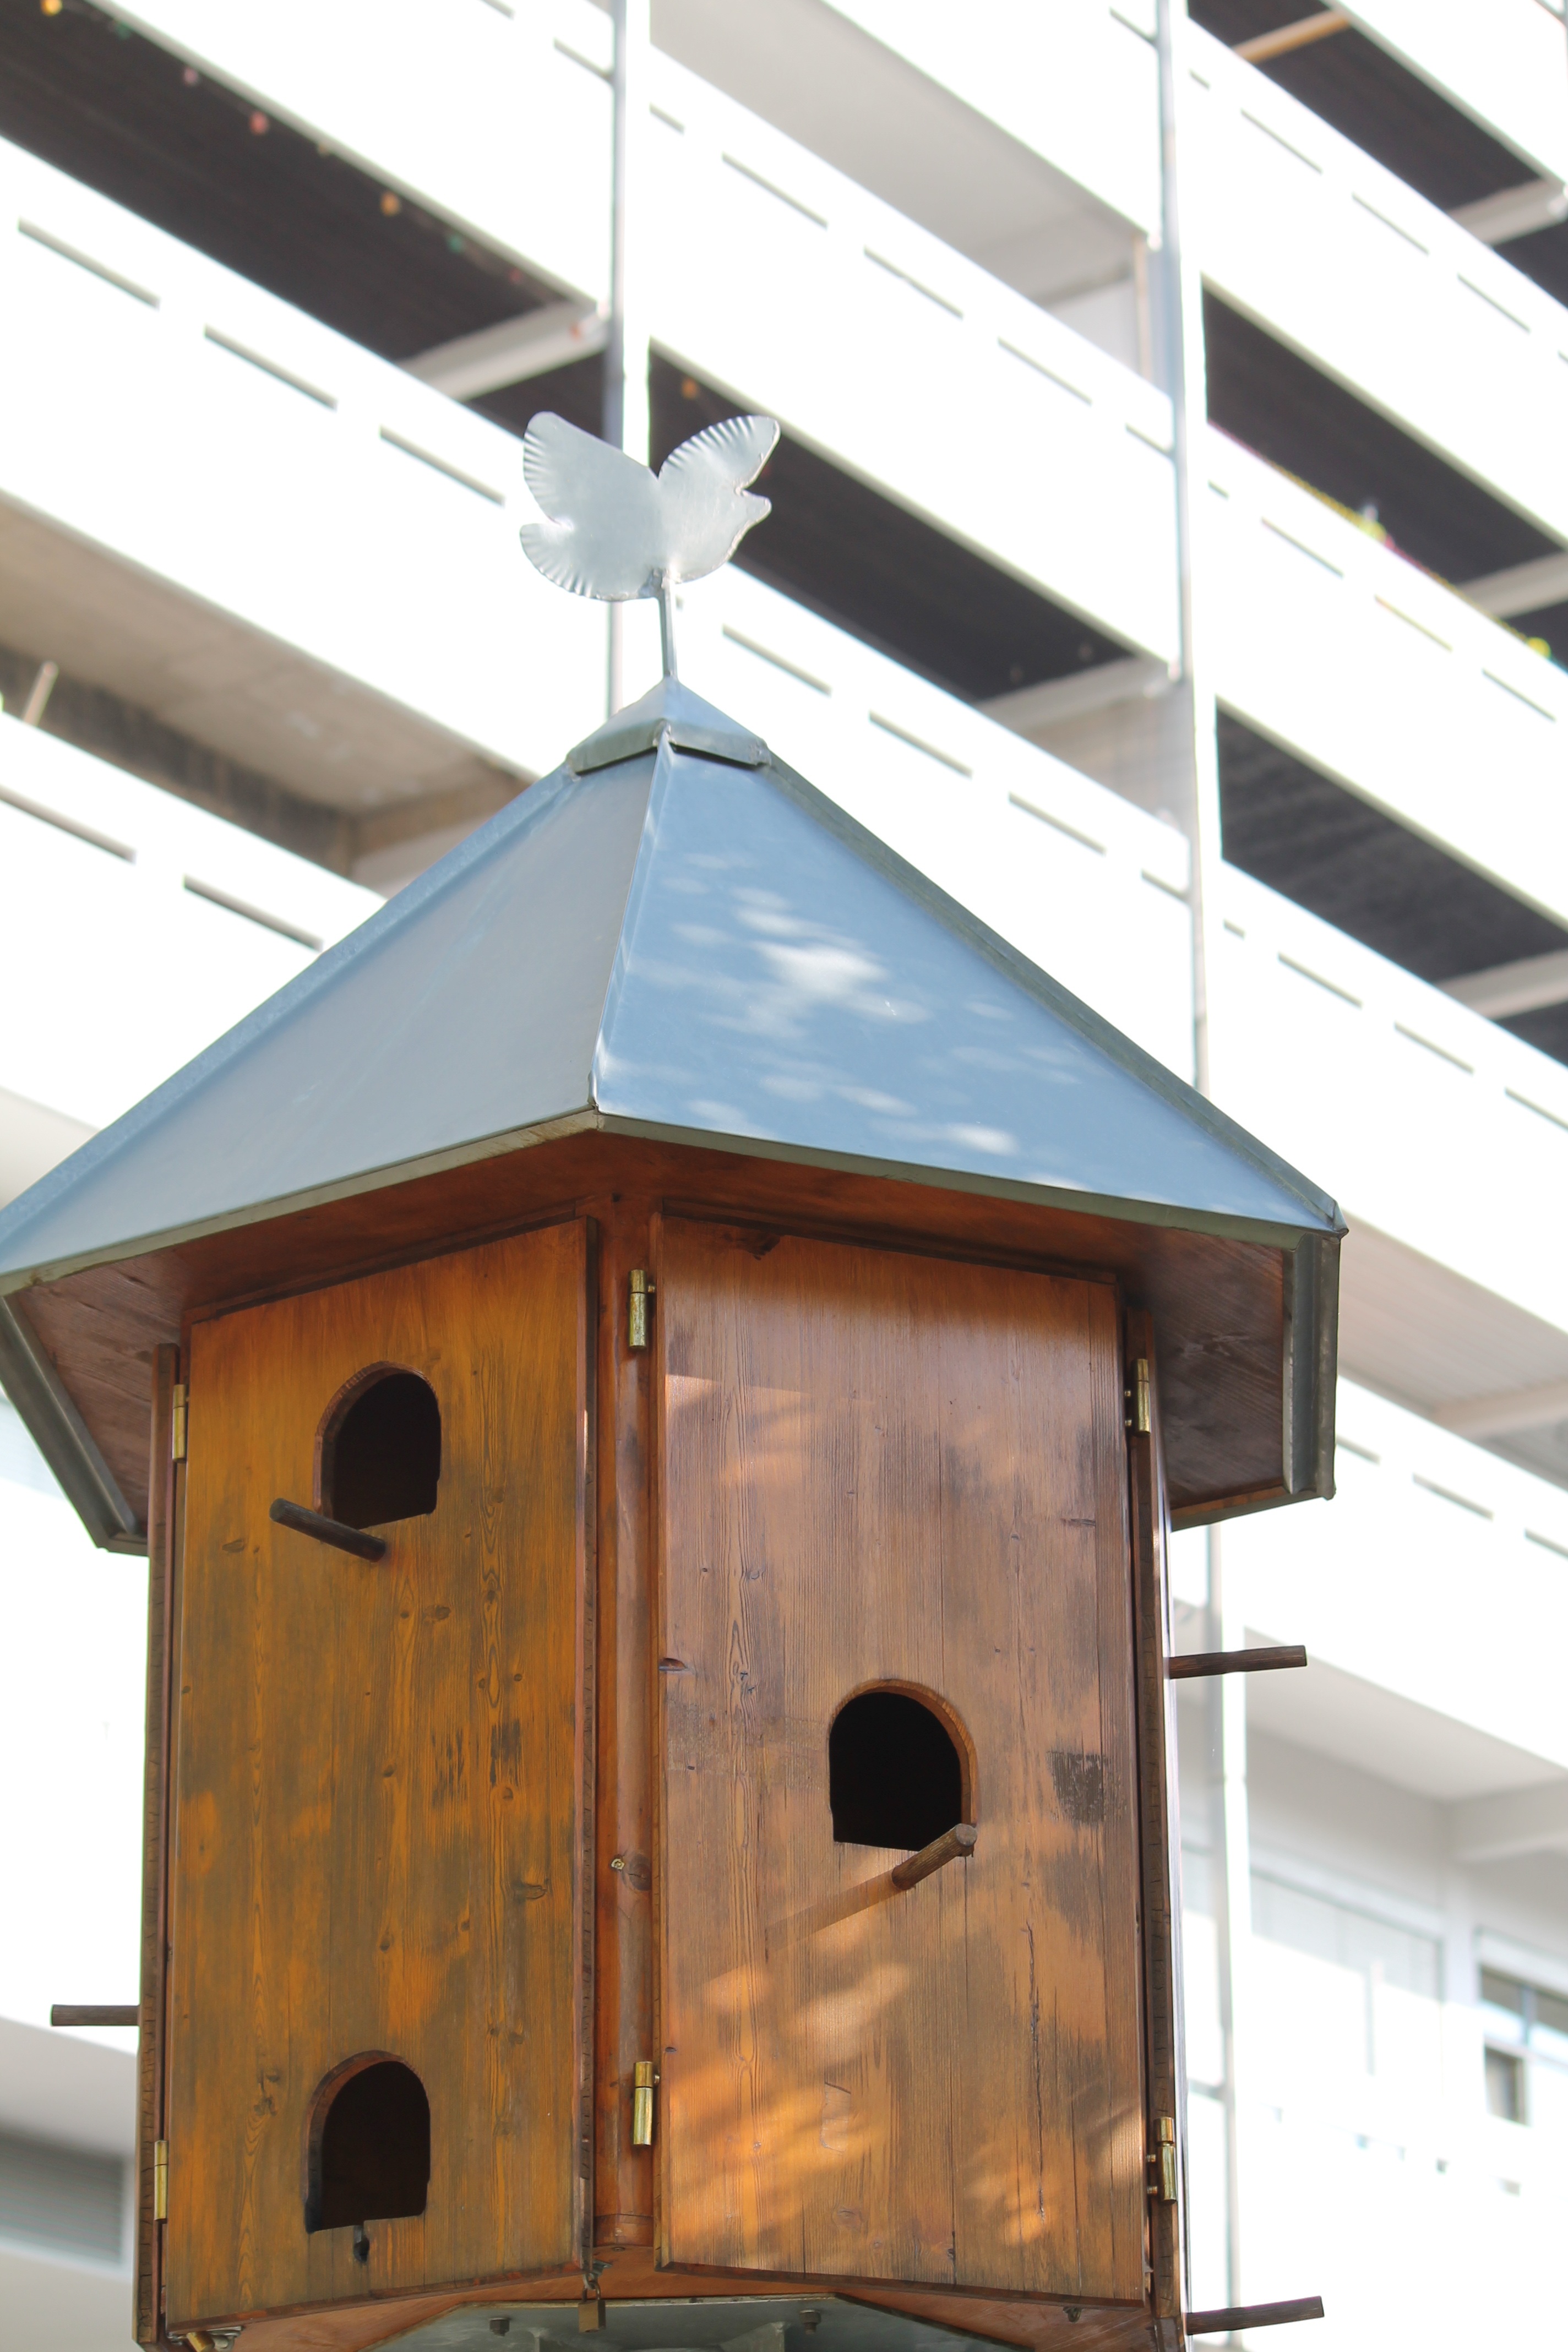
nature, winter, bird, architecture, wood, building, skyscraper, feed, facade, contrast, lighting, bird seed, feeding, background, nest, aviary, hatchery, nature conservation, feeding place, small bird, nesting place, animal welfare